Judith Kaplan Eisenstein

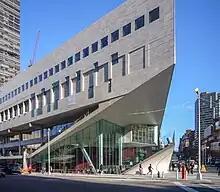
Juilliard School, New York

Judith Eisenstein ( Kaplan; September 10, 1909 – February 14, 1996) was an author, musicologist, composer, theologian and the first person to celebrate a bat mitzvah publicly in America.